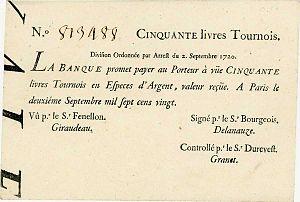
Nicolas Desmarets rédige le 26 août 1709 un mémoire destiné au Roi et à lui seul. Ce mémoire l'informe de la situation économique désastreuse du pays due aux conditions atmosphériques exceptionnelles et déplorables mais aussi à la situation de guerre, la France est en effet en Guerre contre l'Europe entière depuis 1700 à propos de la succession d'Espagne.
La livre tournois est une ancienne monnaie de compte française valant 240 deniers ou 20 sous, frappée originellement à Tours et qui fut utilisée en France sous l'Ancien régime. Elle remplace progressivement la livre parisis à partir du XIIIᵉ siècle mais ne devient l'unique monnaie de compte qu'en 1667. Elle disparaît au moment de la création du franc français en 1795.